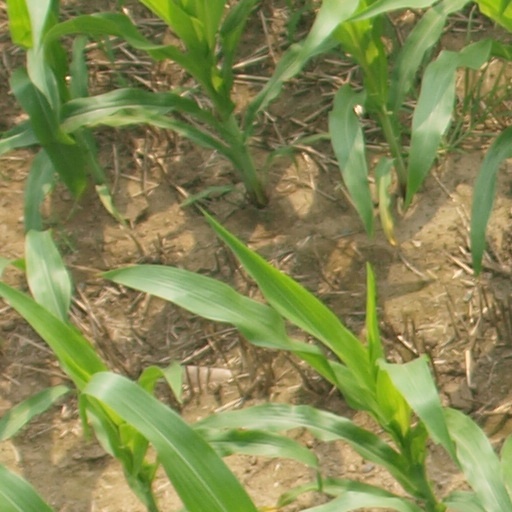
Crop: maize; corn